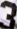
Number: 3